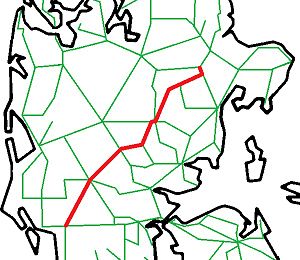
Langå-Bramming-banen
Banens placering
Langå-Bramming-banen var en af DSB's betegnelser for den jernbane, der gik diagonalt gennem Jylland mellem Randers og Esbjerg, altså skævt i forhold til de hidtidige baner, der gik nord-syd og øst-vest. Derfor blev den officielt også kaldt Diagonalbanen eller Den jyske diagonalbane. I folkemunde har den også heddet Den skrå bane, Præriebanen og Den skæve bane.